Appayya Dikshita

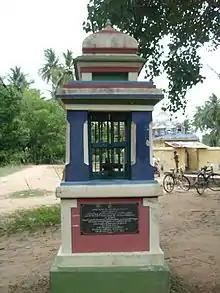
Appayya Dikshitar samadhi

Appayya Dikshitar was born as Vinayaka Subramanian in Adayapalam, near Arani in the Tiruvannamalai district, in the Krishna Paksha of the Kanya month of Pramateecha Varsha under the Uttara Proushthapada constellation of the Hindu calendar.